Joseph Wightman

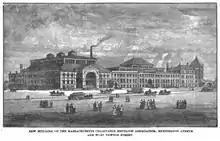
Boston's Mechanics' Hall

Wightman was very active in the Massachusetts Charitable Mechanic Association. Wightman was elected a trustee of the Association in 1850, he served as a trustee for three years. After serving as a trustee Wightman served for three years as vice president and the next three as president of the Massachusetts Charitable Mechanic Association.